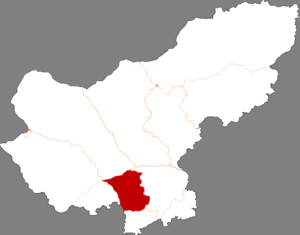
La bannière de Zhengxiangbai est une subdivision administrative de la région autonome de Mongolie-Intérieure en Chine. Elle est placée sous la juridiction de la ligue de Xilin Gol.